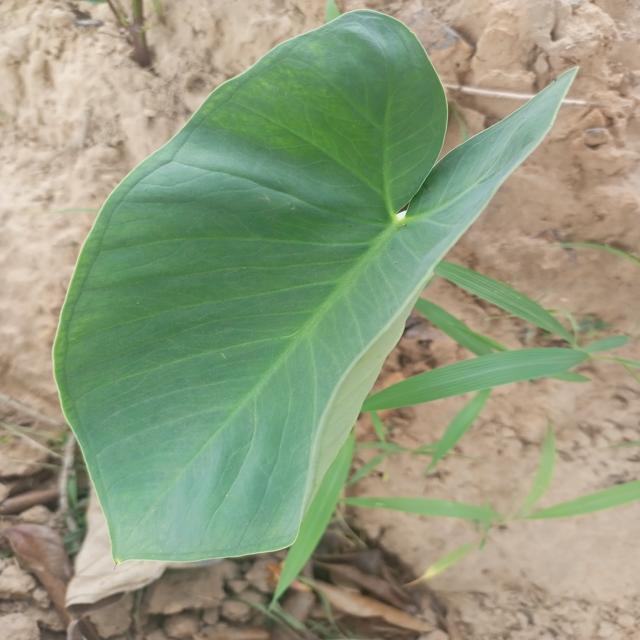
Label: Healthy